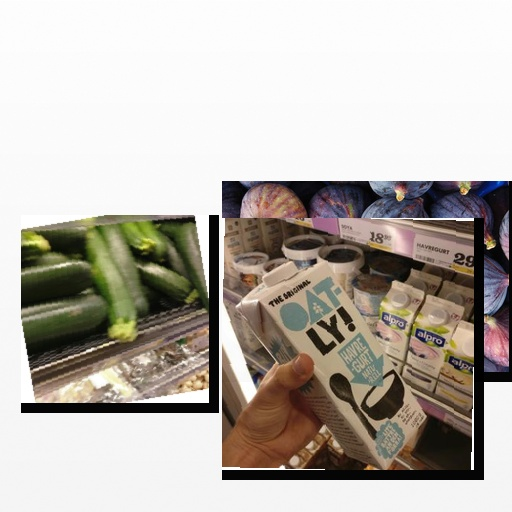
Food items: zucchini, fig, oat_yogurt